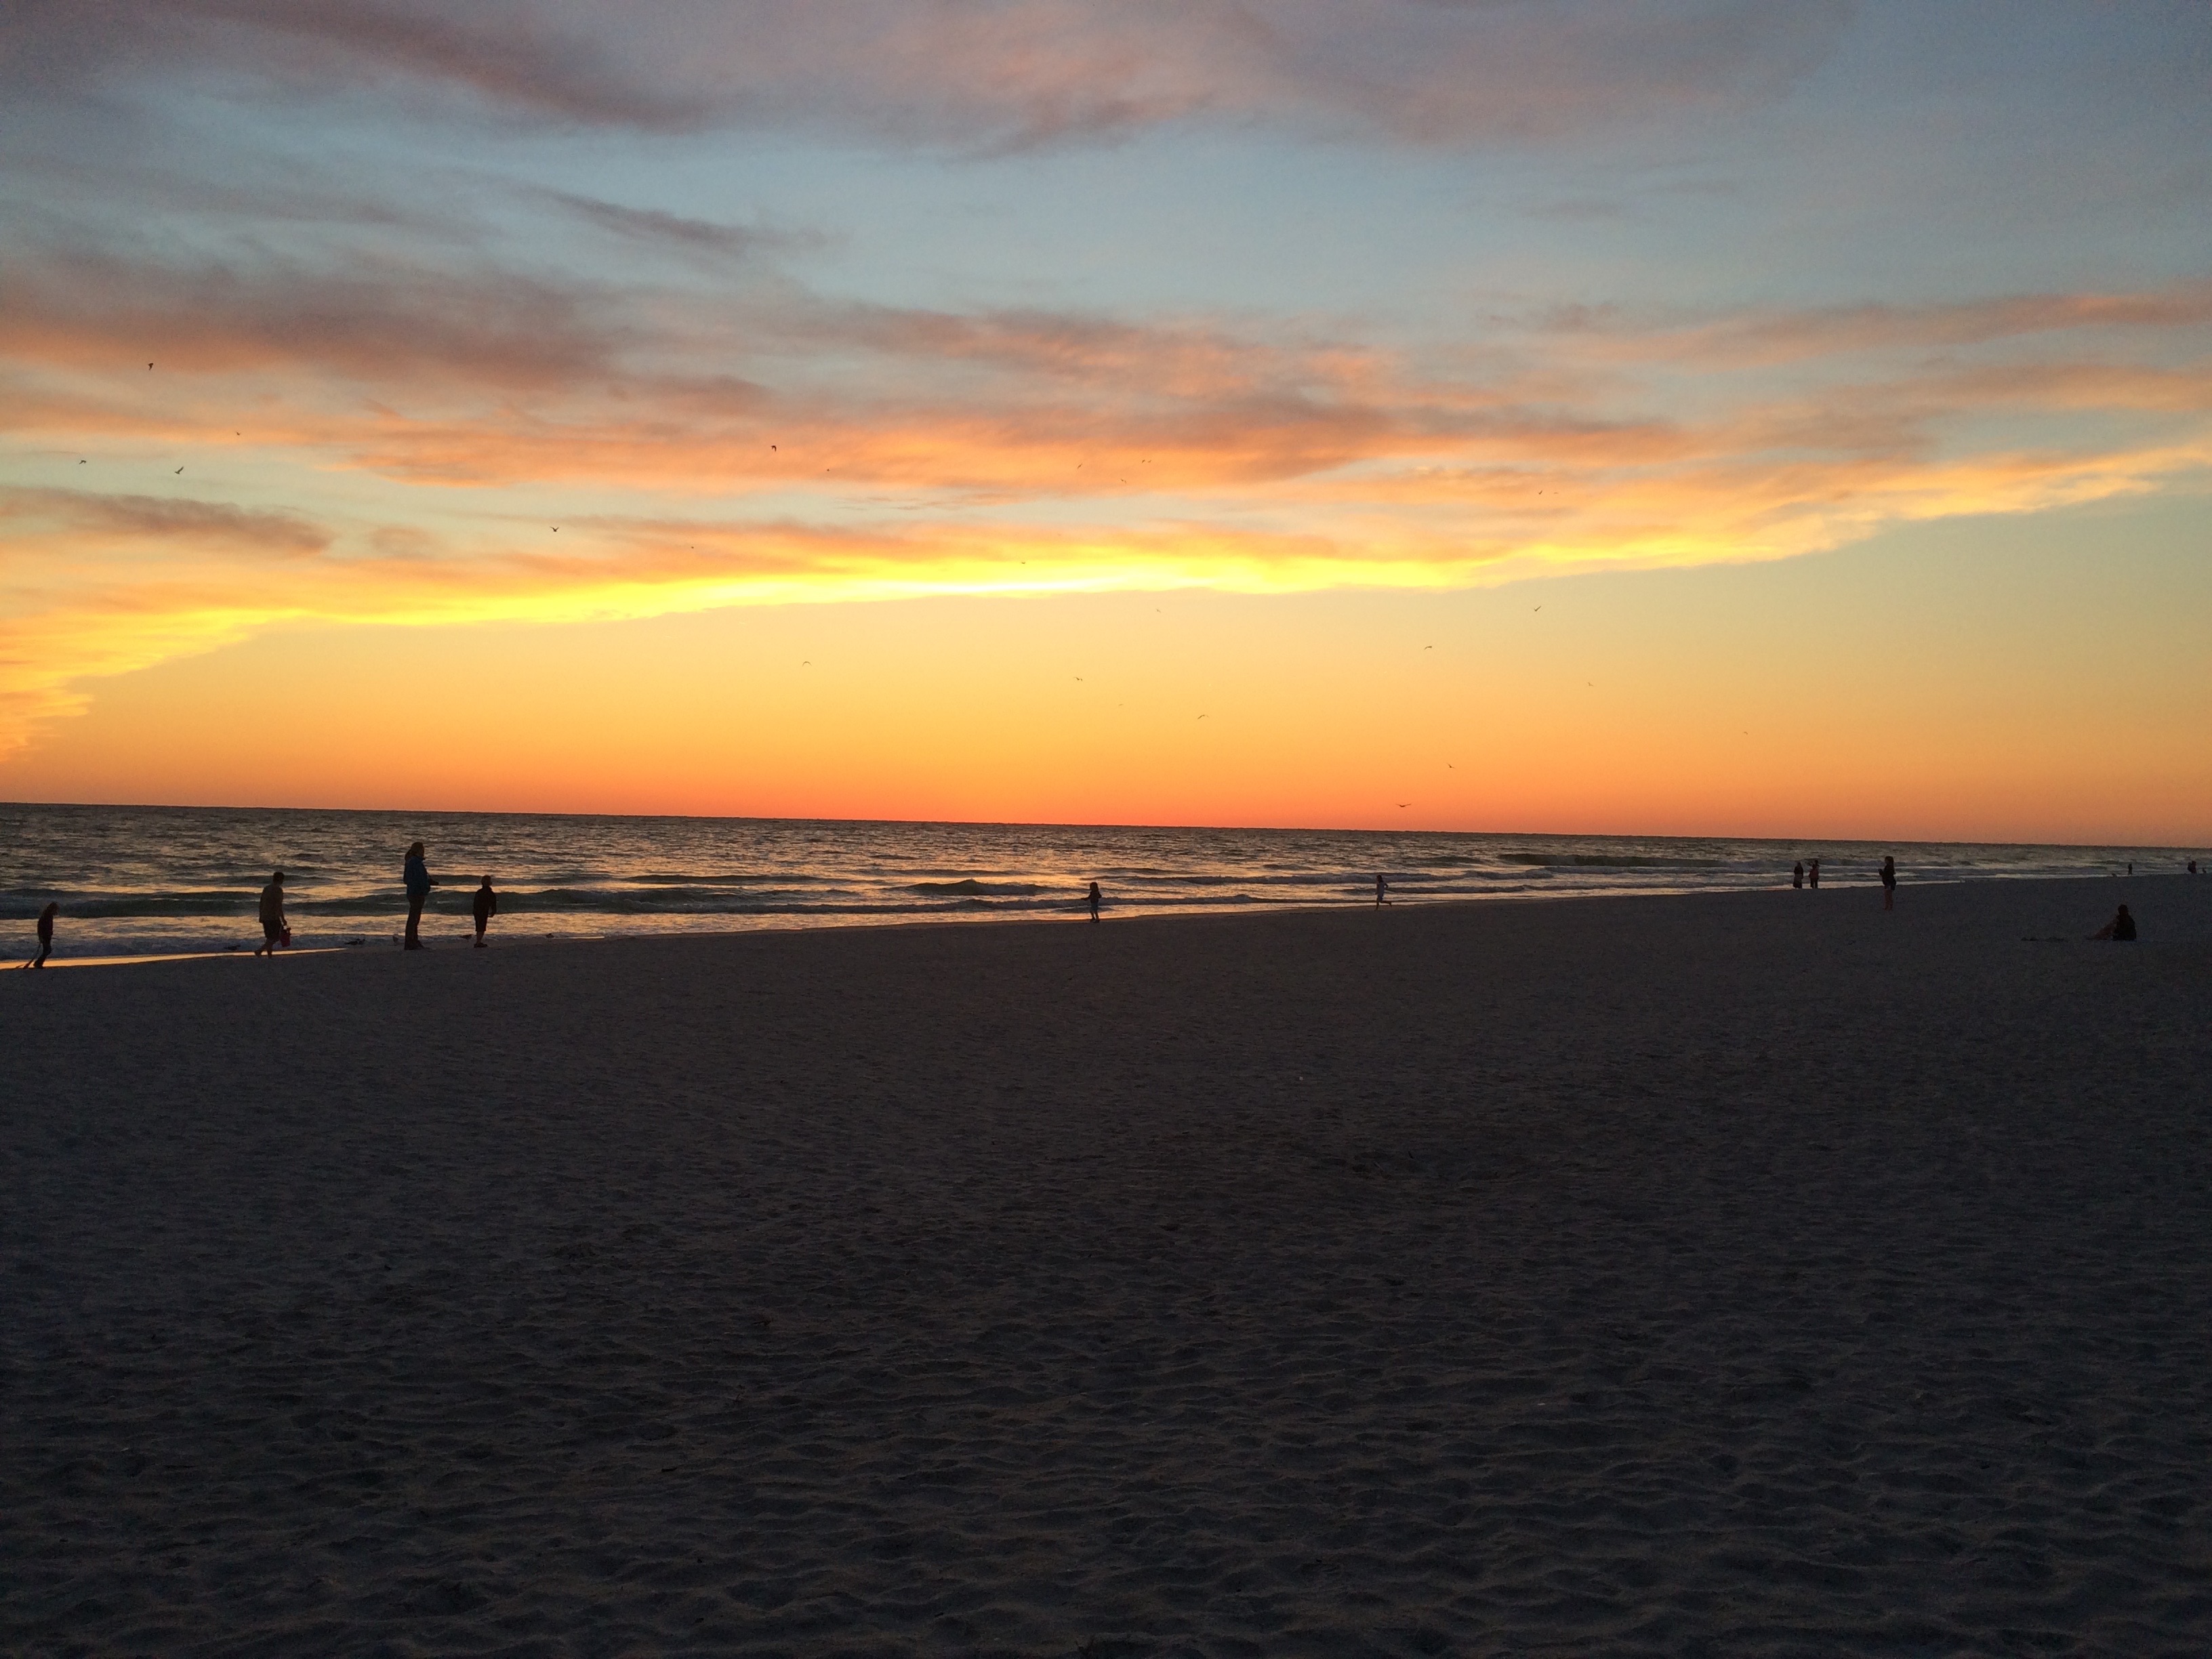
beach, sea, coast, sand, ocean, horizon, cloud, sunrise, sunset, morning, shore, wave, dawn, dusk, evening, body of water, afterglow, wind wave